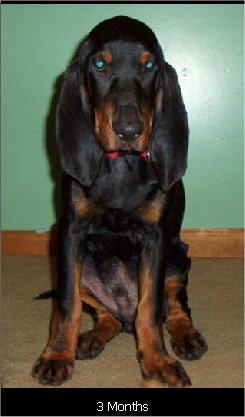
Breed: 225-n000062-black_and_tan_coonhound